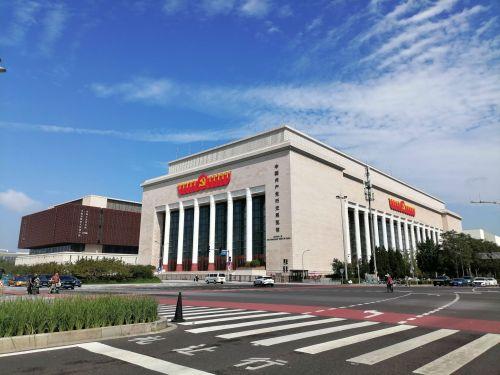
地标名称：中国共产党历史展览馆
所在城市：北京市·朝阳区